Liberty cuffs

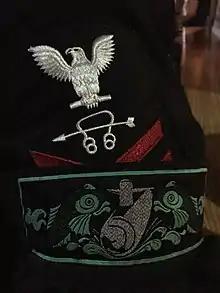
Liberty cuff of US Navy PO on port call in Baltimore, October 2018

Liberty cuffs are a form of unauthorized personal decoration applied to the inside of the cuffs of military uniforms, which became popular in the United States Navy in the early 1900s and were imitated by other U.S. military branches starting around World War I. Liberty cuffs were embroidered patches sewn on the inside cuffs of sailors’ uniform shirts or jackets; the patches could only be seen when the cuffs were rolled up, which the sailor would do while on "liberty" or shore leave away from his ship.